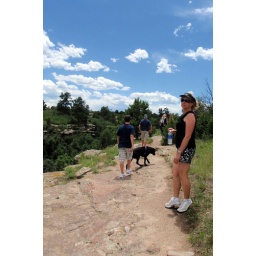
Hiking in the canyon by our house